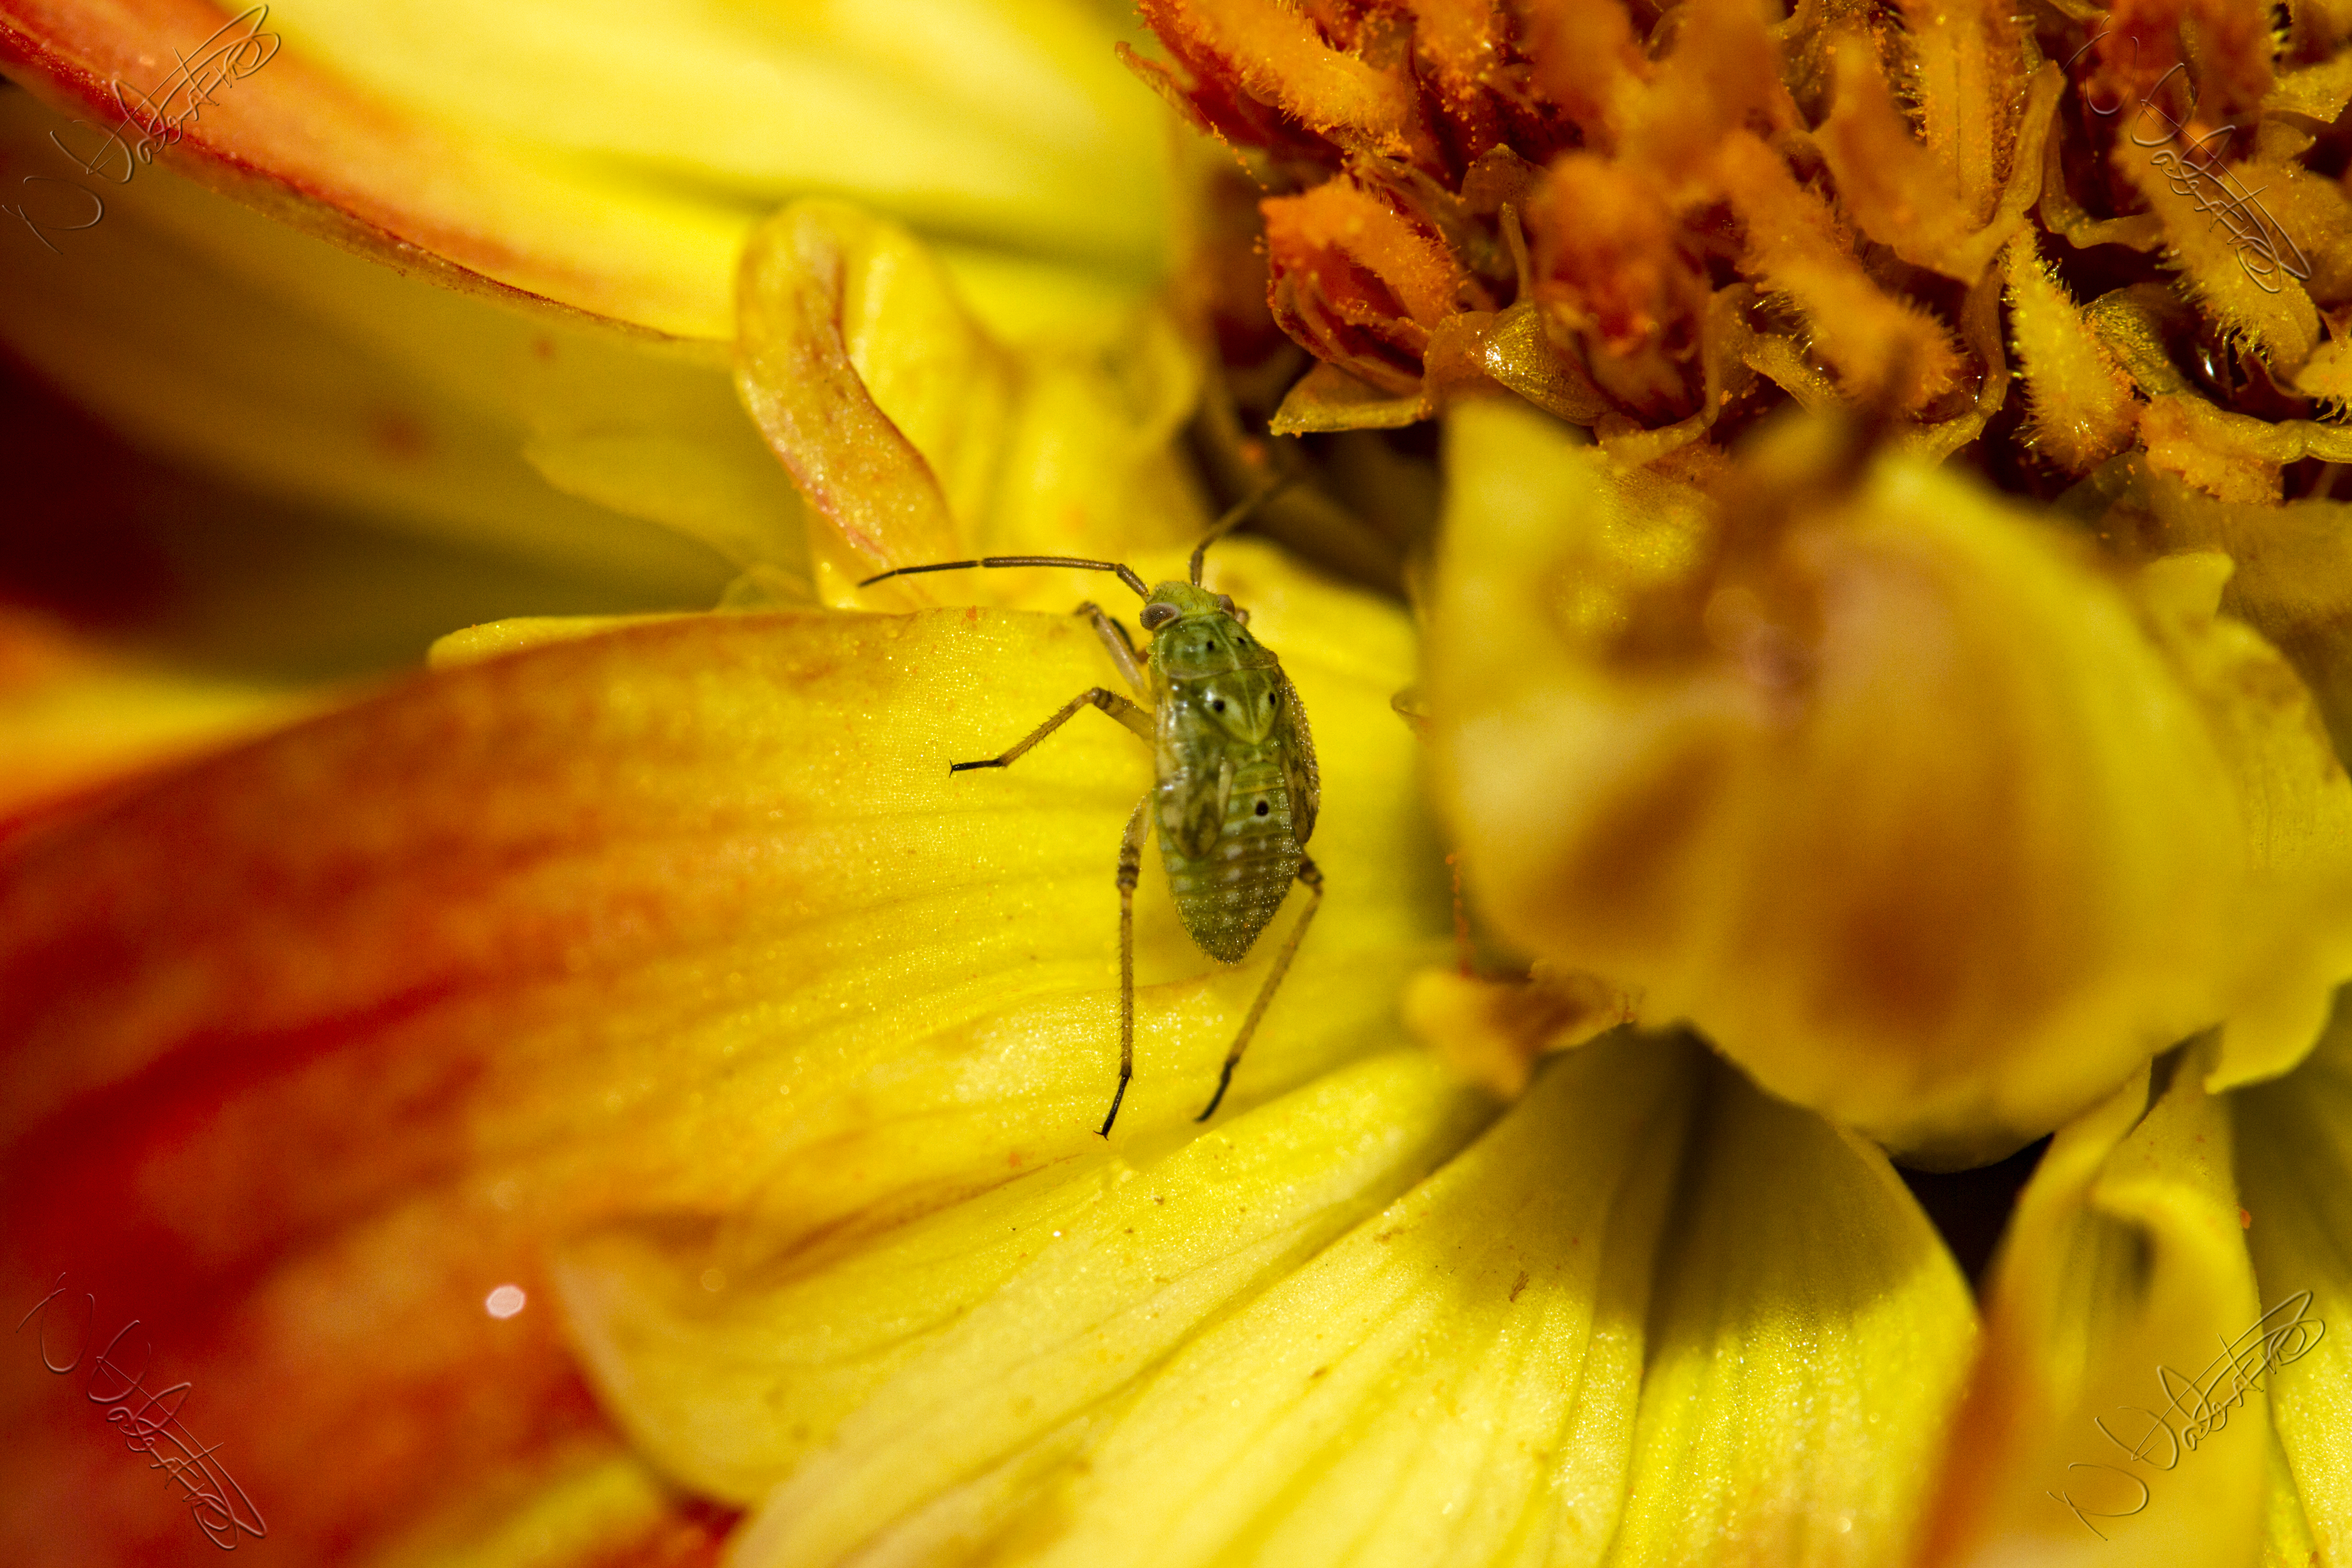
plant, photography, leaf, flower, petal, pollen, insect, macro, autumn, canon, yellow, flora, fauna, invertebrate, wildflower, close up, dahlia, outdoors, uk, bee, 7d, nectar, peterborough, macro photography, honey bee, plant stem, membrane winged insect